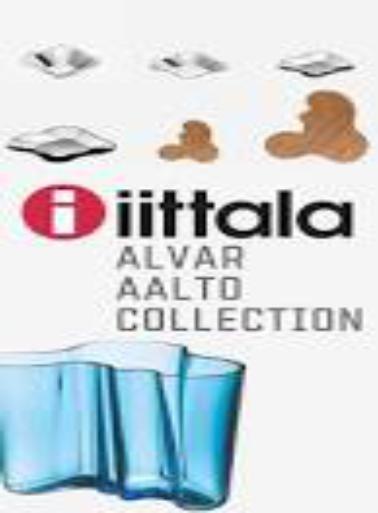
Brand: IITTALA
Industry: Necessities